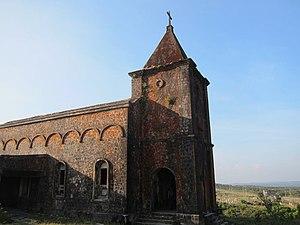
L'église catholique de 1928